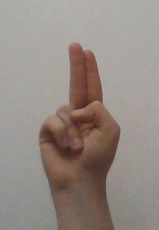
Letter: taa